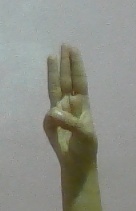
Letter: thaa